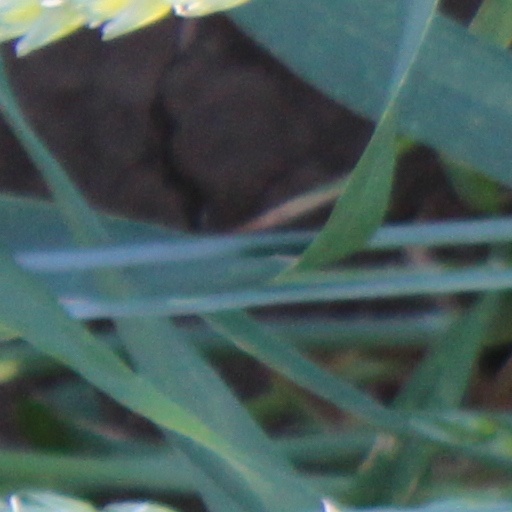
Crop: wheat